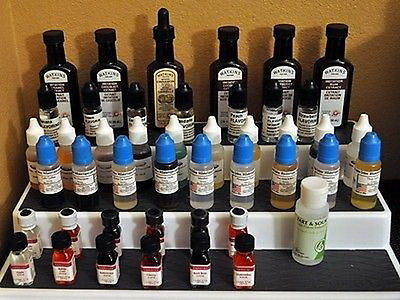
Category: cabinet